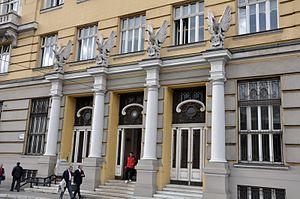
La poste centrale est située en Bosnie-Herzégovine, sur le territoire de la Ville de Sarajevo. Construite entre 1907 et 1909 sur des plans de l'architecte Josip Vancaš, elle est inscrite sur la liste provisoire des monuments nationaux de Bosnie-Herzégovine.